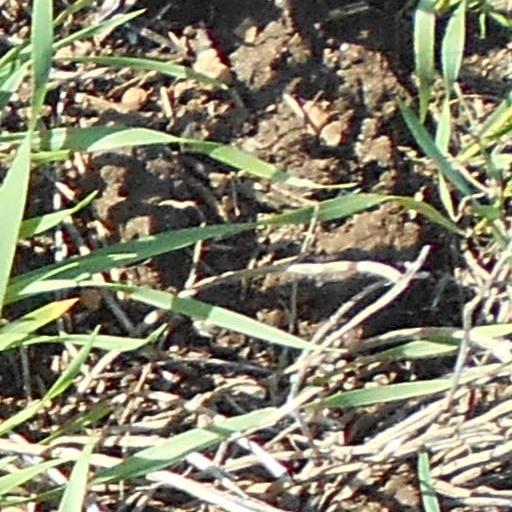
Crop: wheat